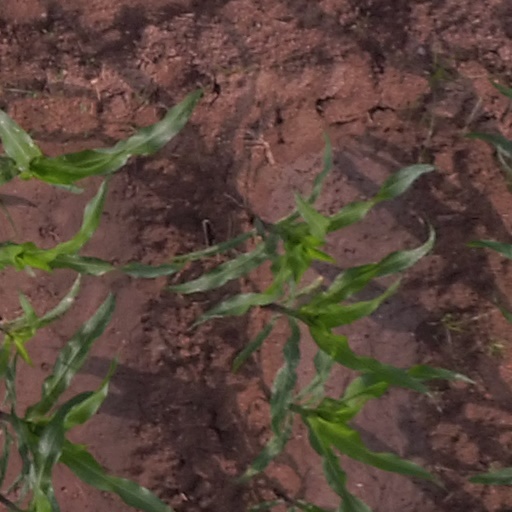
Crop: maize; corn